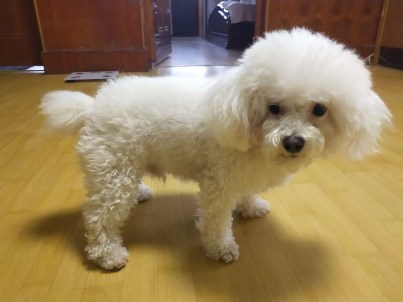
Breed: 3083-n000117-Bichon_Frise